Legacy Awards (NLBM)

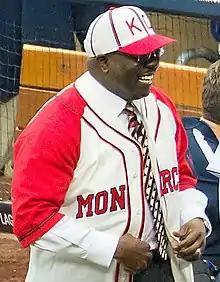
NLBM president Bob Kendrick wearing a Kansas City Monarchs jersey

The Hall of Game Award was introduced by the NLBM on February 13, 2014. The Hall of Game annually honors former Major League Baseball (MLB) stars who played the game with the same passion, determination, flair and skill exhibited by the heroes of the Negro leagues. In addition to the ceremony, Hall of Game inductees will also receive permanent recognition as part of the future Buck O’Neil Education and Research Center being developed by the NLBM at the site of the Paseo YMCA, the birthplace of the Negro leagues.